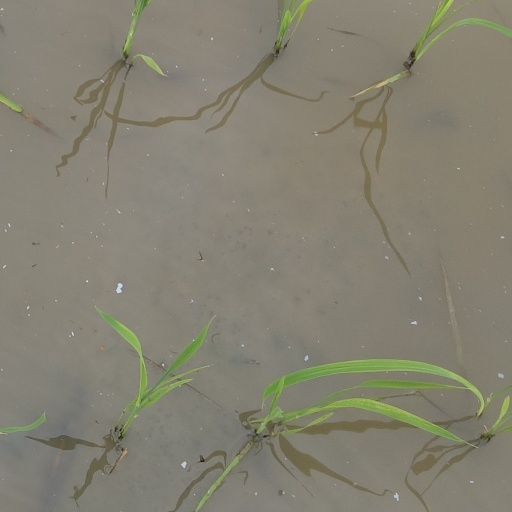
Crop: rice